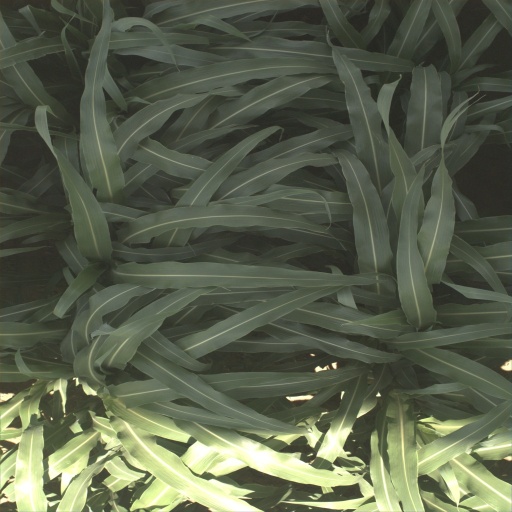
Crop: sorghum